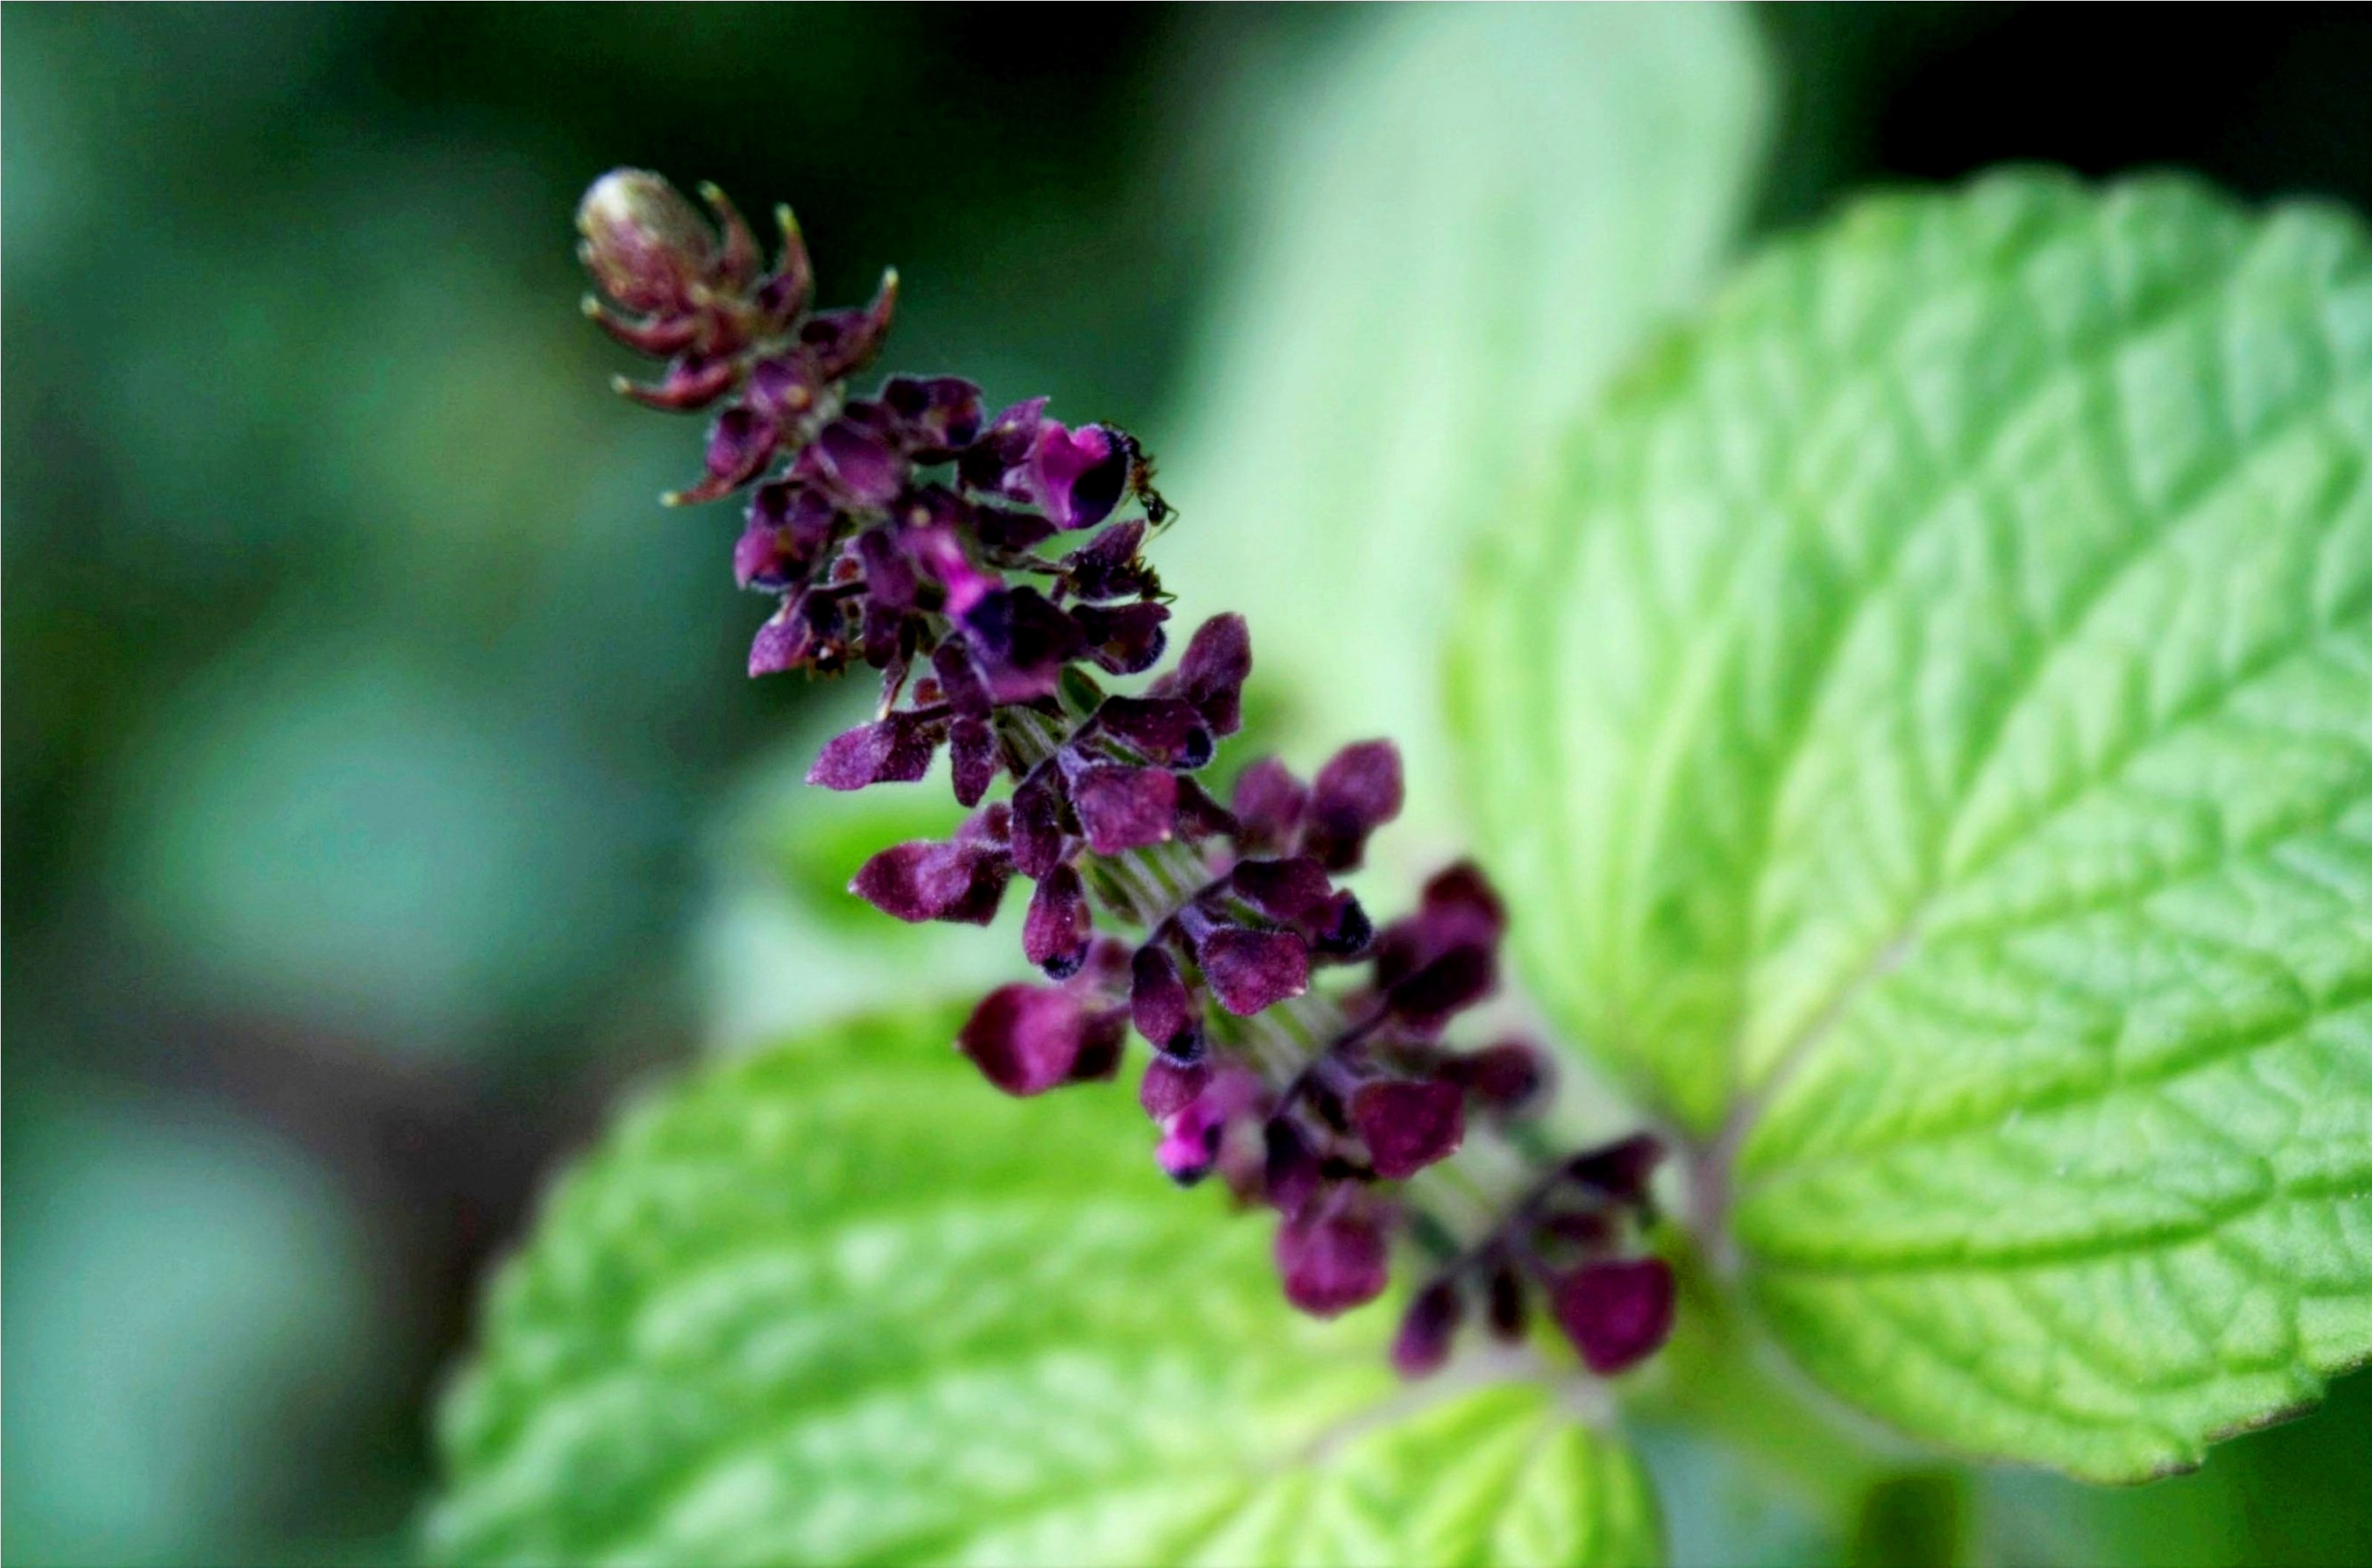
nature, blossom, plant, photography, fruit, berry, leaf, flower, asian, food, green, herb, produce, botany, colorful, flora, wildflower, close up, colors, shrub, violet, beautiful, detail, indonesia, macro photography, flowering plant, land plant, bunga, ungu